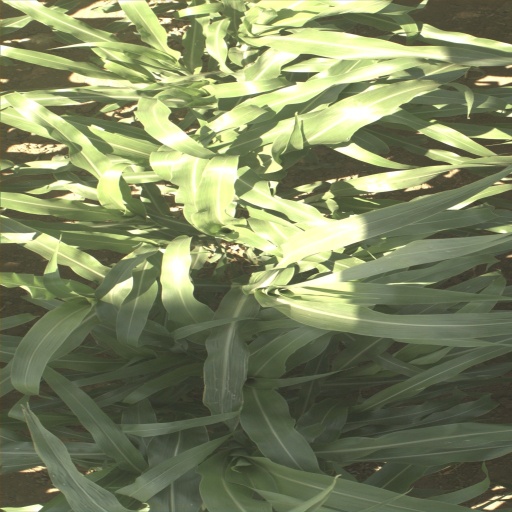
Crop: sorghum